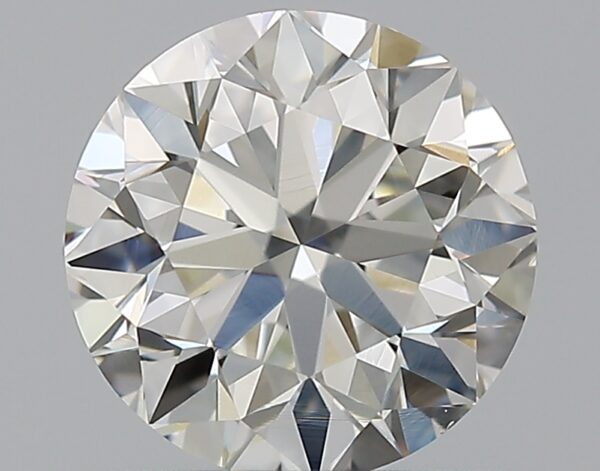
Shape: round
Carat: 1
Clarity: VS1
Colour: H
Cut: VG
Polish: EX
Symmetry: VG
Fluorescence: N
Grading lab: GIA
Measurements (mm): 6.22 x 6.24 x 4